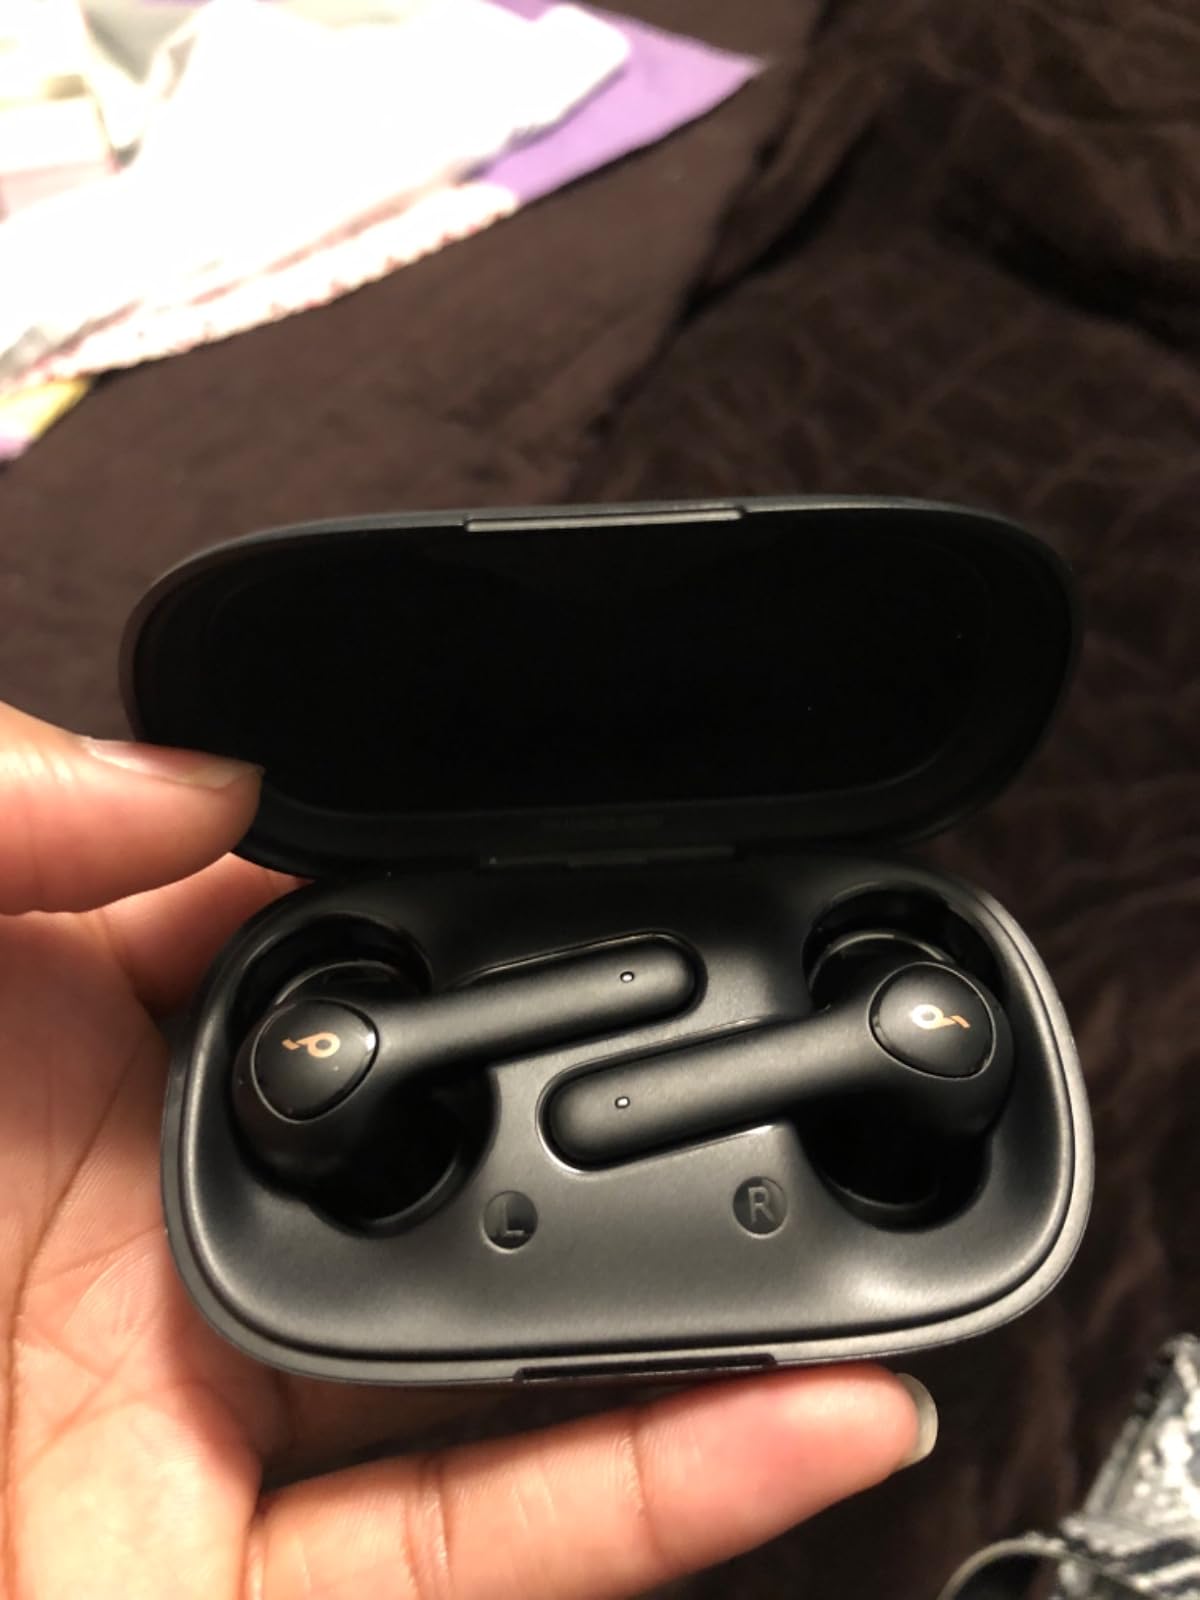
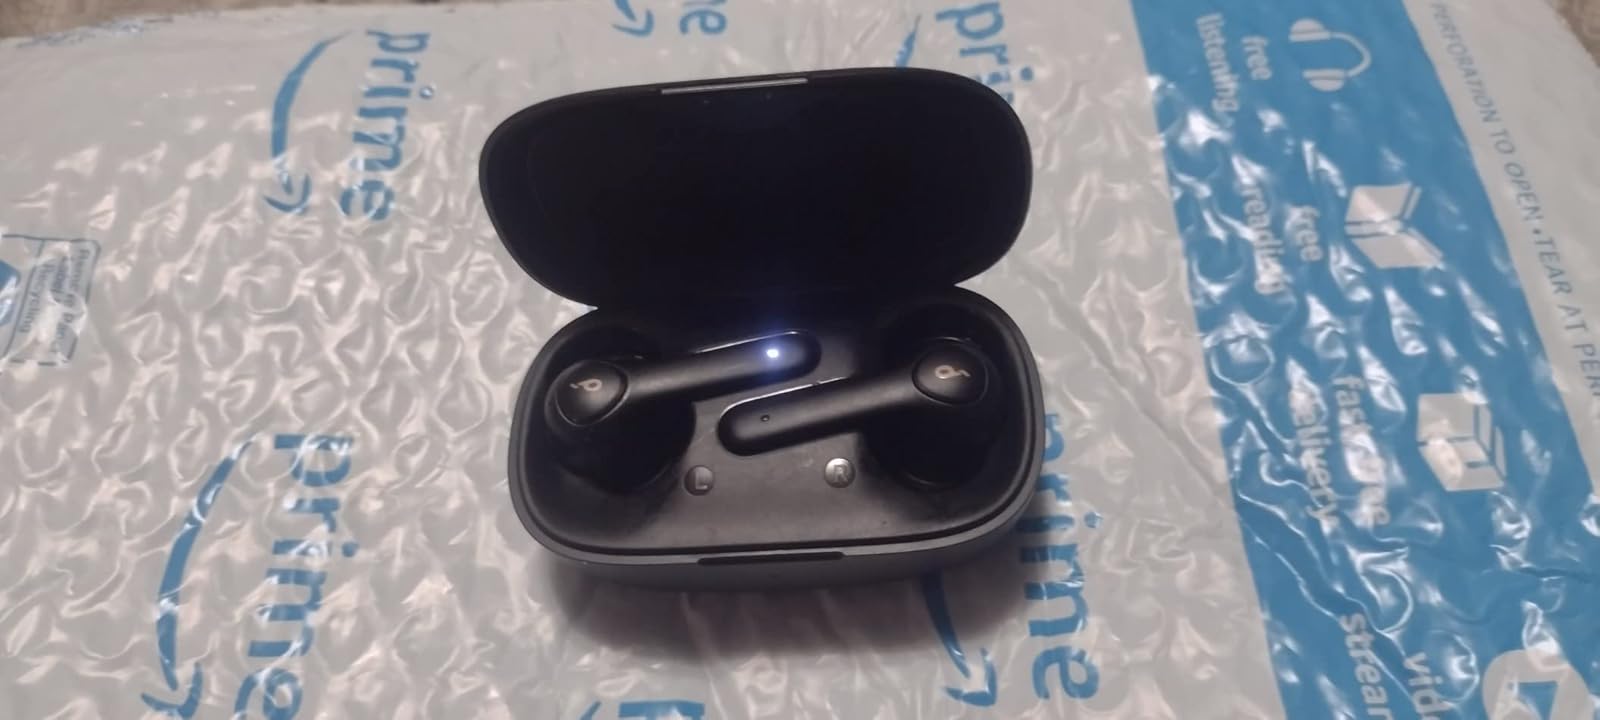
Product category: earbuds
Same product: yes